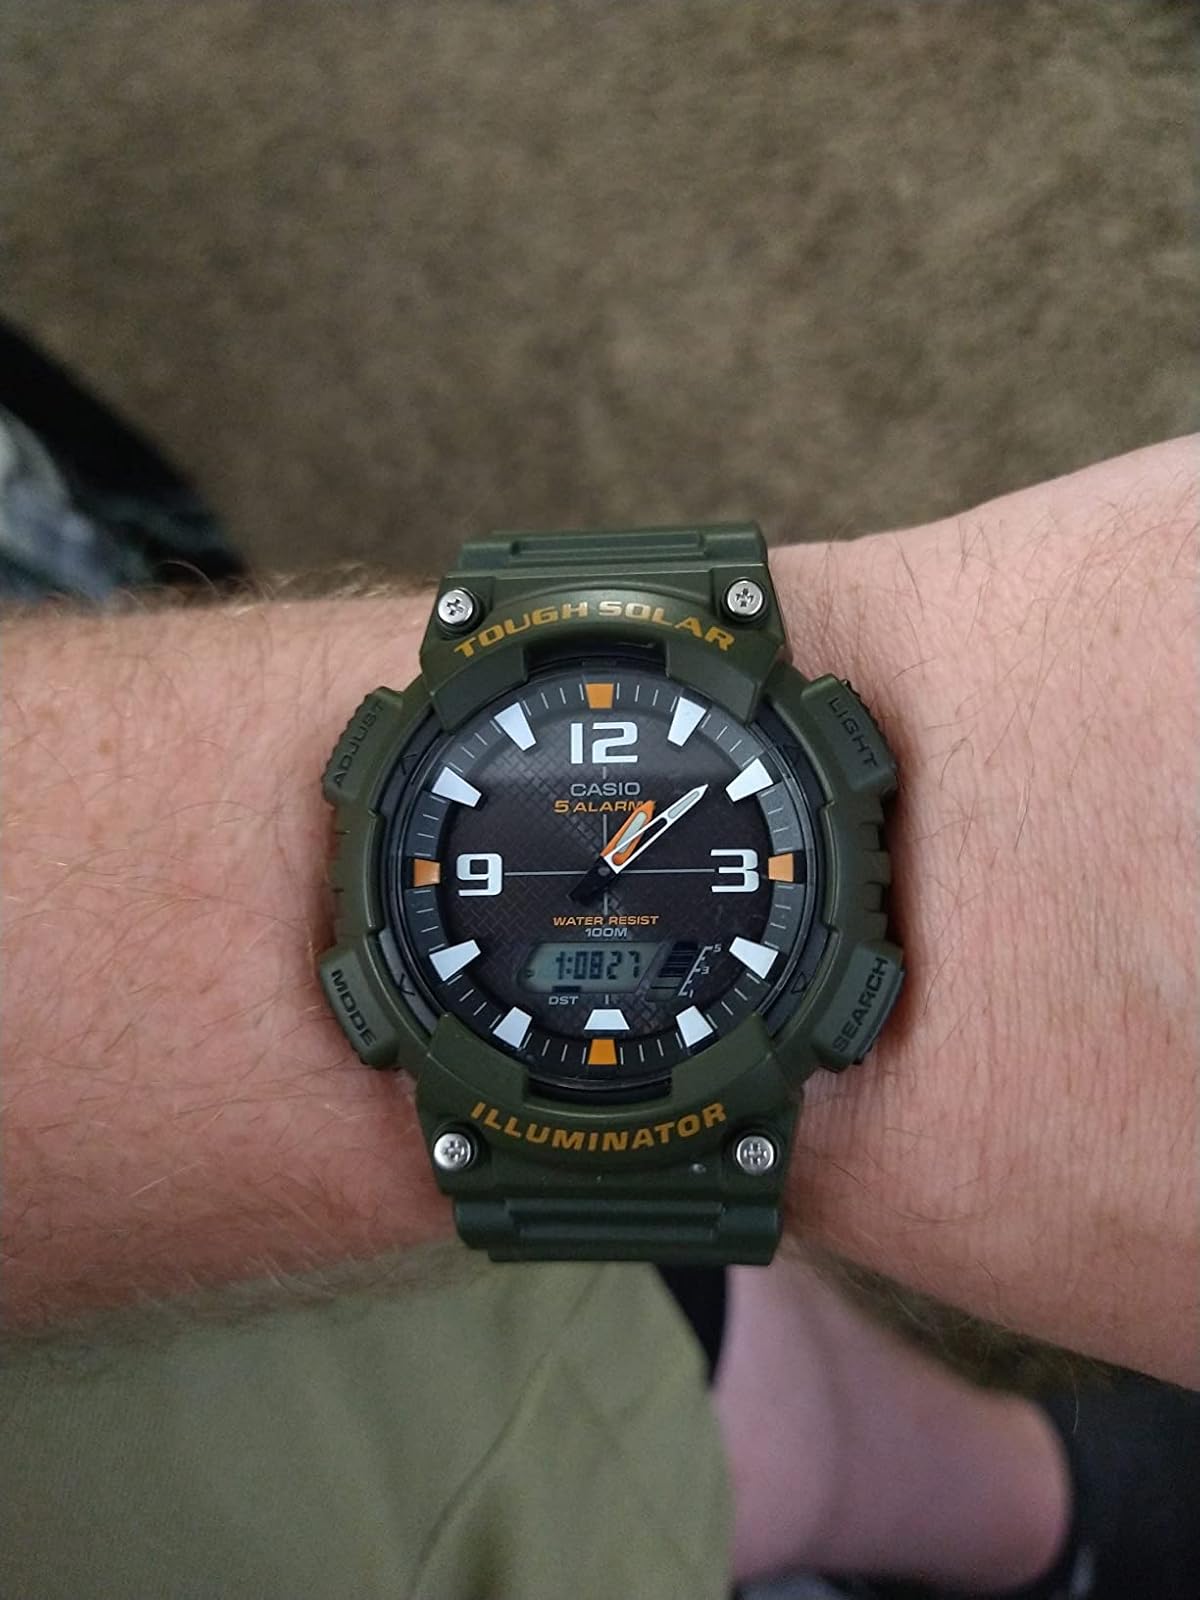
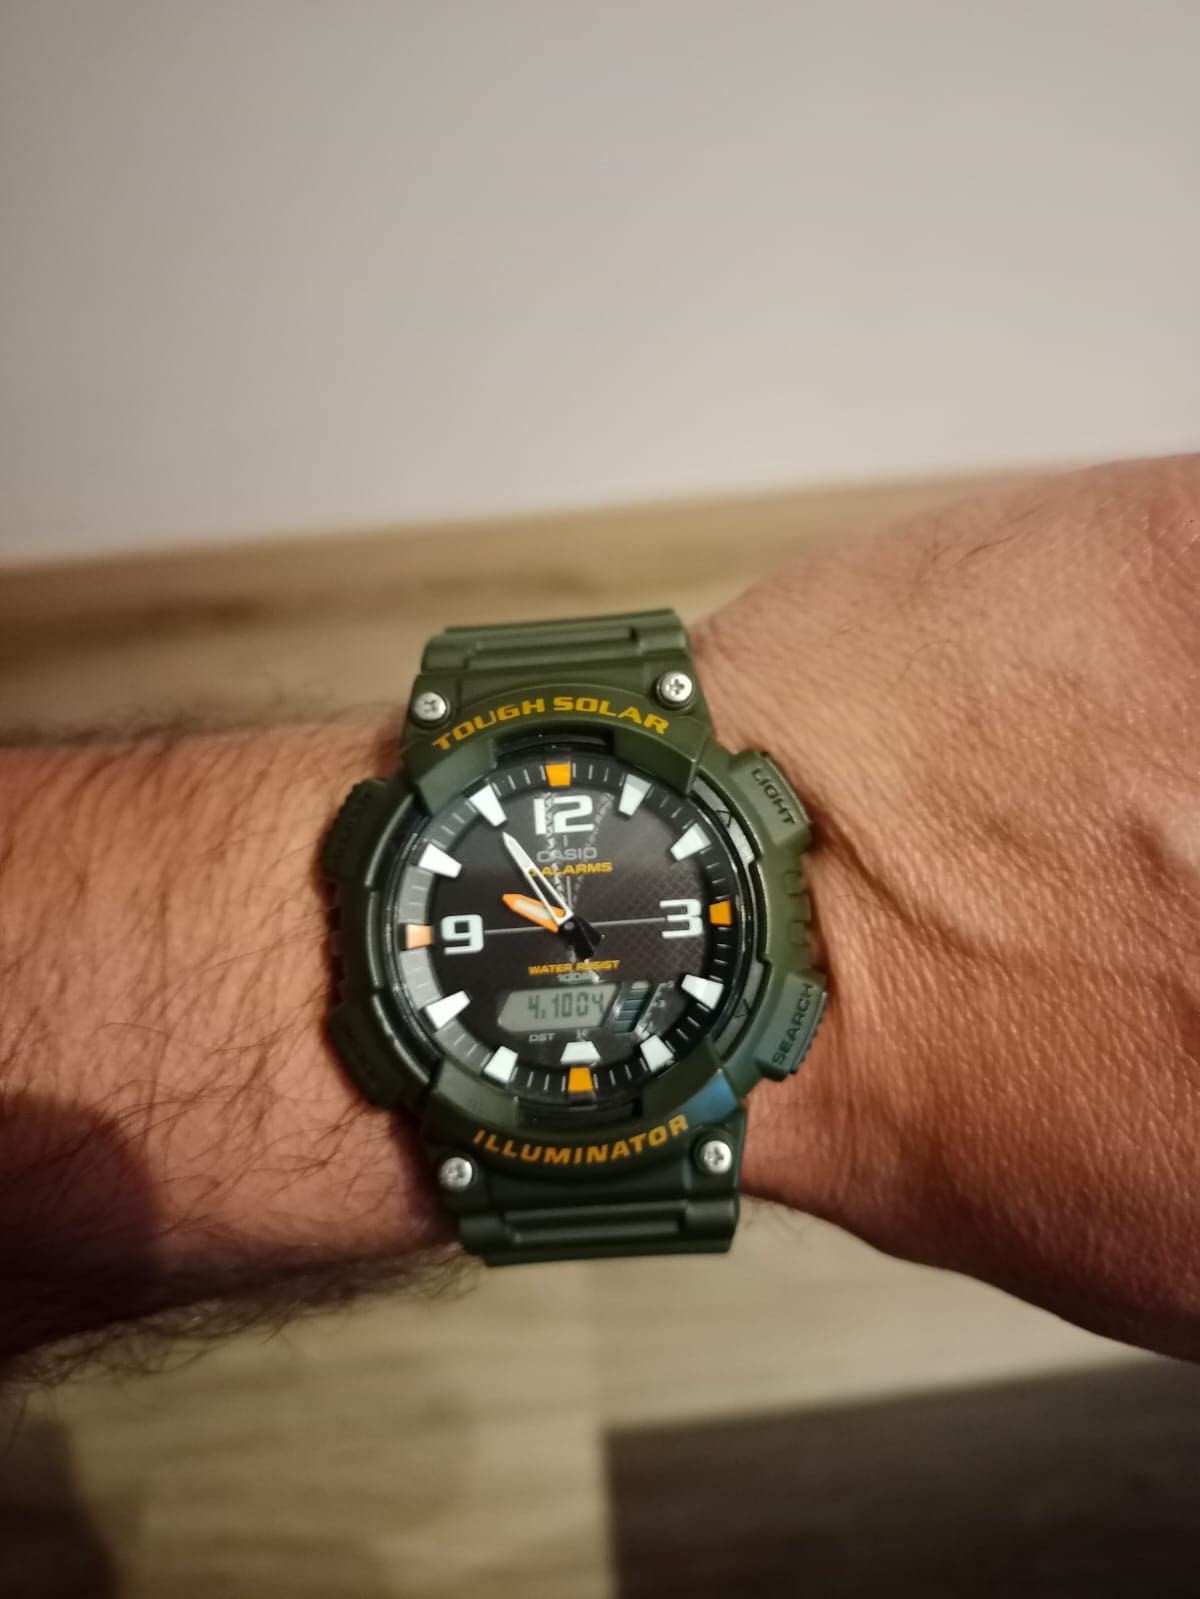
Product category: accessories_watch
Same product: yes